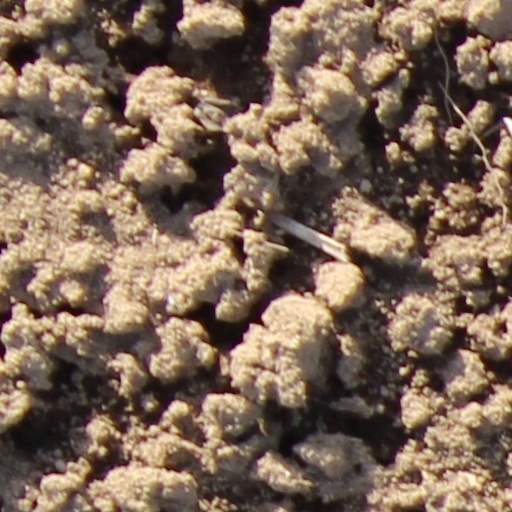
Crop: wheat